Melilla

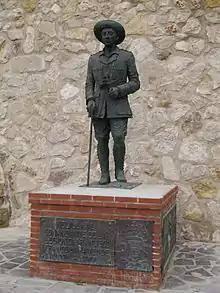
Statue of Francisco Franco in Melilla, removed in 2021.

The turn of the new century saw attempts by France (based in French Algeria) to profit from their newly acquired sphere of influence in Morocco to counter Melilla's trading prowess by fostering trade links with the Algerian cities of Ghazaouet and Oran. Melilla began to suffer from this, to which the instability brought by revolts against Muley Abdel Aziz in the hinterland also added, although after 1905 Sultan pretender El Rogui (Bou Hmara) carried out a defusing policy in the area that favoured Spain. The French occupation of Oujda in 1907 compromised the Melillan trade with that city, and the enduring instability in the Rif still threatened Melilla. Between 1909 and 1945, the "modernista" (Art Nouveau) style was prevalent in local architecture, making Melilla's streets a "true museum of "modernista"-style architecture", second only to Barcelona, mainly stemming from the work of architect Enrique Nieto.